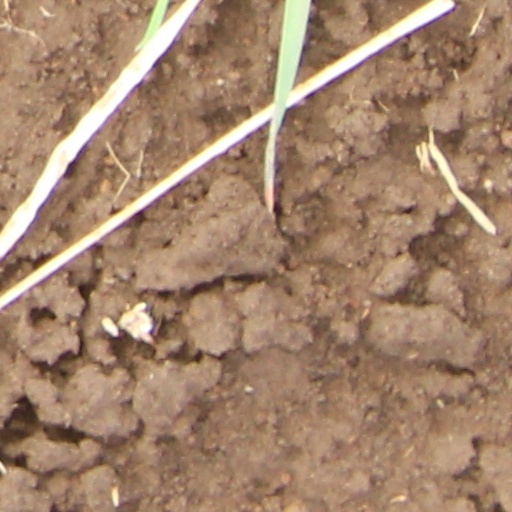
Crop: wheat